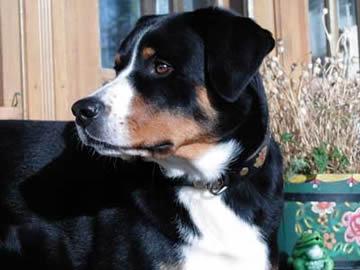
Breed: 234-n000091-Appenzeller